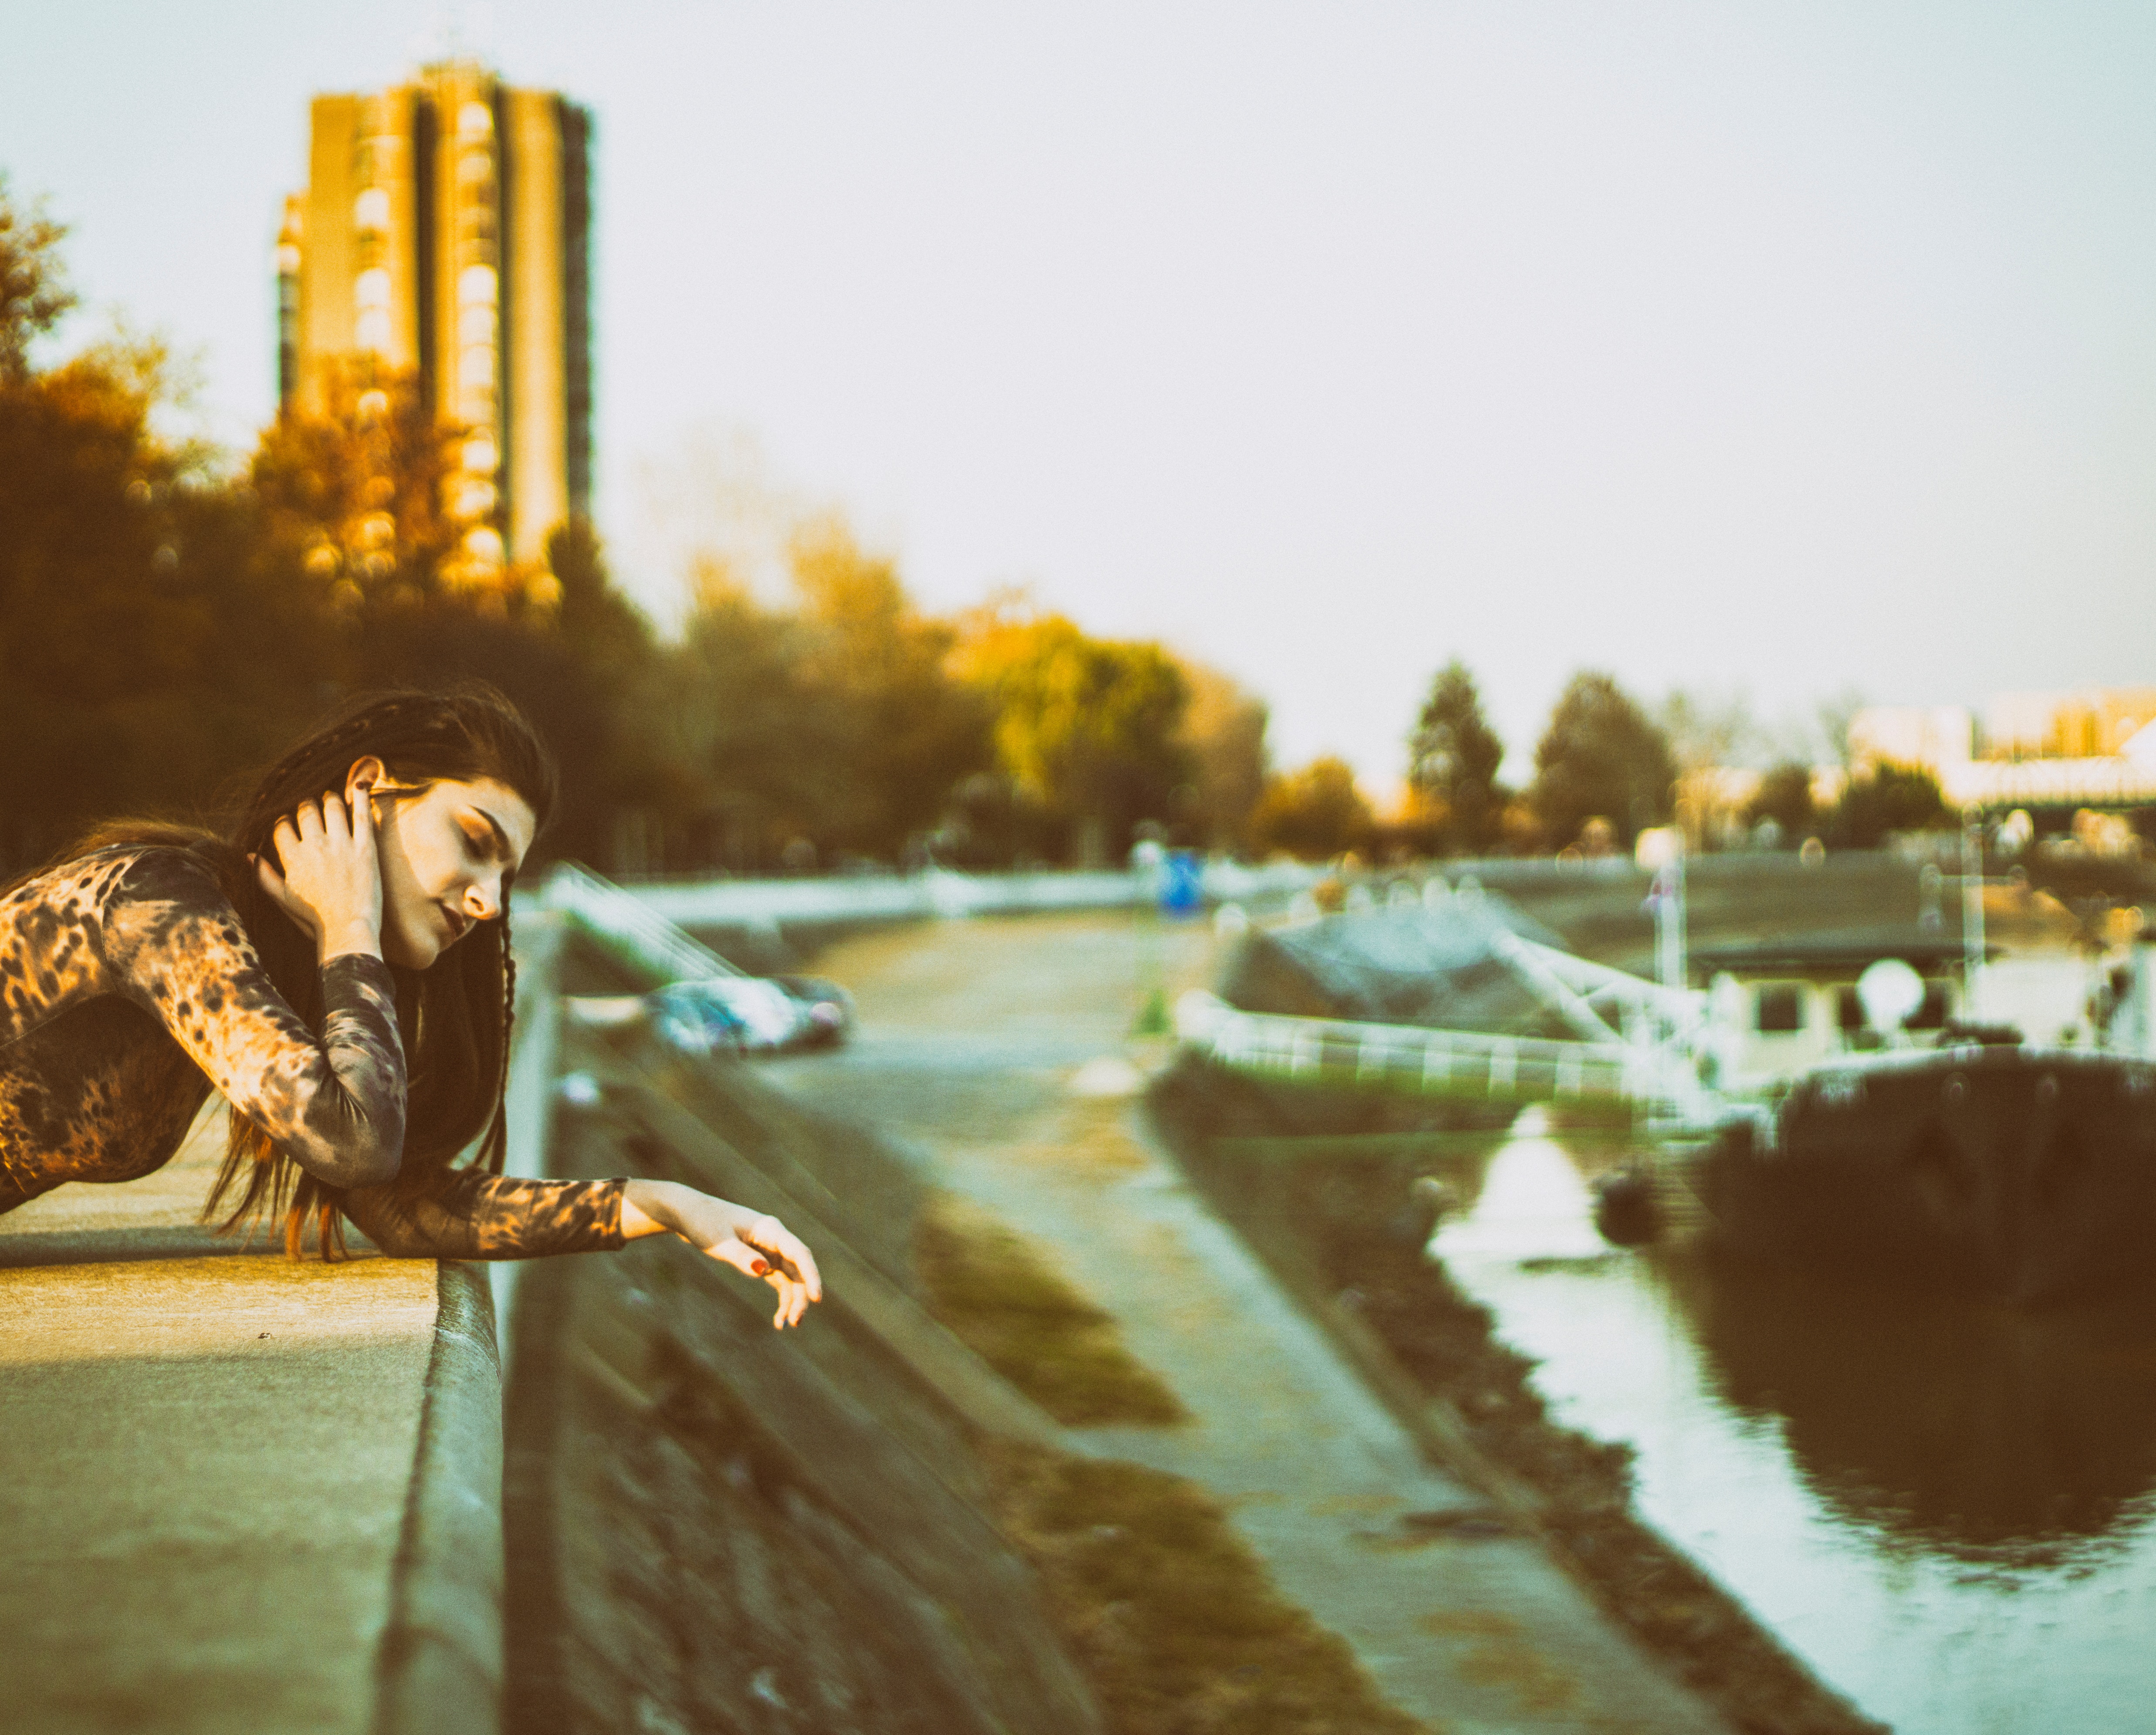
water, eye, tree, reflection, photography, grass, sunlight, recreation, Tints and shades, leisure